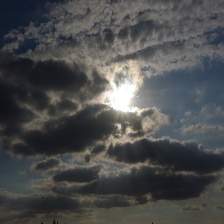
Cloud type: Nimbostratus